Lexus

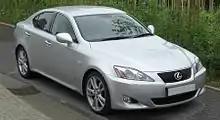
Front quarter view of a sedan.

Lexus' arrival in the Japanese market in July 2005 marked the first introduction of a Japanese premium car marque in the domestic market. New generation LS, IS, ES, GS, and RX models subsequently became available in Japan along with the SC 430, ending domestic sales of Toyota-branded models under the Celsior, Altezza, Windom, Aristo, Harrier, and Soarer nameplates, respectively. The Altezza and Aristo were previously exclusive to Japanese Toyota retail sales channels called Toyota Vista Store, the Windom was exclusive to Toyota Corolla Store, the Celsior and Harrier were exclusive to Toyopet Store, and the Soarer was previously available at both Toyota Store and Toyopet Store locations. Lexus models sold in Japan featured higher specifications and a price premium compared with their discontinued Toyota counterparts. Sales for the first half-year were slower than expected, affected by the contraction of the domestic auto market and price increases, but improved in subsequent months with an expanded lineup.